José Azócar

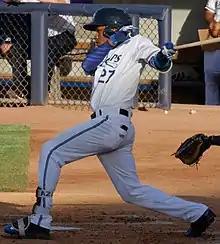
Azócar with the West Michigan Whitecaps in 2016

Azócar spent 2018 in both West Michigan and Lakeland. He started 2019 with the Double-A Erie SeaWolves. On May 11, he had the third-highest batting average in the Eastern League, at .336. He was batting .293 when, on June 24, he was named to the Eastern League All-Star Game. At the All-Star break, he led the league in hits with 136, was tied for third-highest batting average in the league (.284), had 39 multi-hit games, and had ten home runs to go with 56 RBI. Azócar would ultimately earn the dubious distinction of leading the minor leagues in 2019 by grounding into 22 double plays. However, he would be named the Eastern League Rookie of the Year for 2019, becoming the first SeaWolves' player to earn the honor. Azócar re-signed with the Tigers organization after becoming a minor league free agent on November 7, 2019. He did not play in 2020 due to the cancellation of the minor league season because of the COVID-19 pandemic. Azócar became a free agent on November 2, 2020.